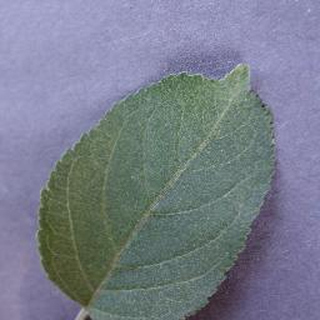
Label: healthy_apple